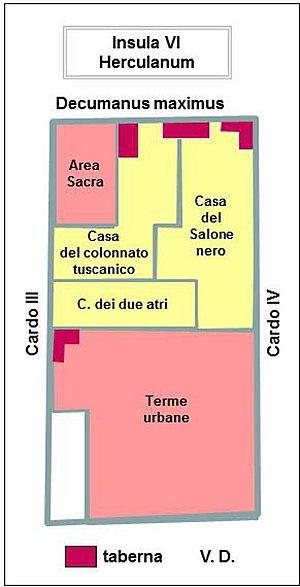
Herculanum Plan sommaire de l'insula VI
Herculanum était une ville romaine antique située dans la région italienne de Campanie, détruite par l'éruption du Vésuve en l'an 79 apr. J.-C., conservée pendant des siècles dans une gangue volcanique et remise au jour à partir du XVIIIᵉ siècle par les Bourbon-Deux-Siciles qui régnaient sur Naples.
Herculanum était une ville romaine antique située dans la région italienne de Campanie, détruite par l'éruption du Vésuve en l'an 79 apr. J.-C., conservée pendant des siècles dans une gangue volcanique et remise au jour à partir du XVIIIᵉ siècle par les Bourbon-Deux-Siciles qui régnaient sur Naples.